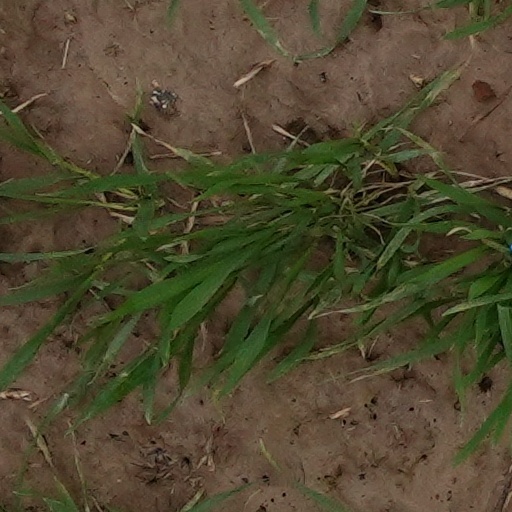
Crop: wheat